Wolffia

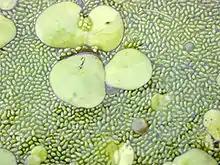
Close-up of floating aquatic plants: "Spirodela polyrrhiza" and "Wolffia globosa"; the very tiny "Wolffia" plants are under long.

Wolffia is a genus of aquatic plants with a cosmopolitan distribution. They include the smallest flowering plants on Earth. Commonly called watermeal or rootless duckweed, these aquatic plants resemble specks of cornmeal floating on the water. They often float together in pairs or form floating mats with related plants, such as "Lemna" and "Spirodela" species.